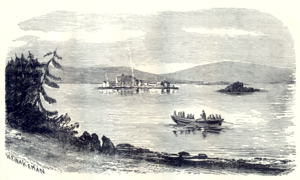
Le Purgatoire de saint Patrick, en anglais St Patrick's Purgatory, est un lieu sacré en relation avec saint Patrick, patron de l'Irlande. Si Jocelin, moine de Furness, le situe sur le mont Croagh Patrick dans le comté de Mayo à l'Ouest de l'Irlande, Sylvester Giraldus le place dans sa Topographia Hibernica, avec de nombreux auteurs à sa suite, sur l'Île des Saints, sur le Lough Derg dans le comté de Donegal en Ulster.
Les Visiones Georgii, aussi appelées Visions de Georges, consistent en une importante description littéraire de l’au-delà au Moyen Âge.